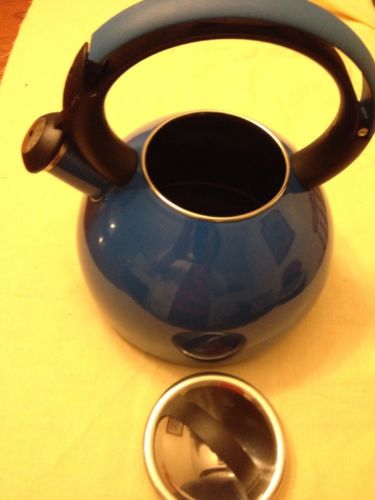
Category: kettle